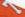
Number: 7